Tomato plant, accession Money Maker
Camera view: vertical (180 deg); turntable rotation: 330 degrees
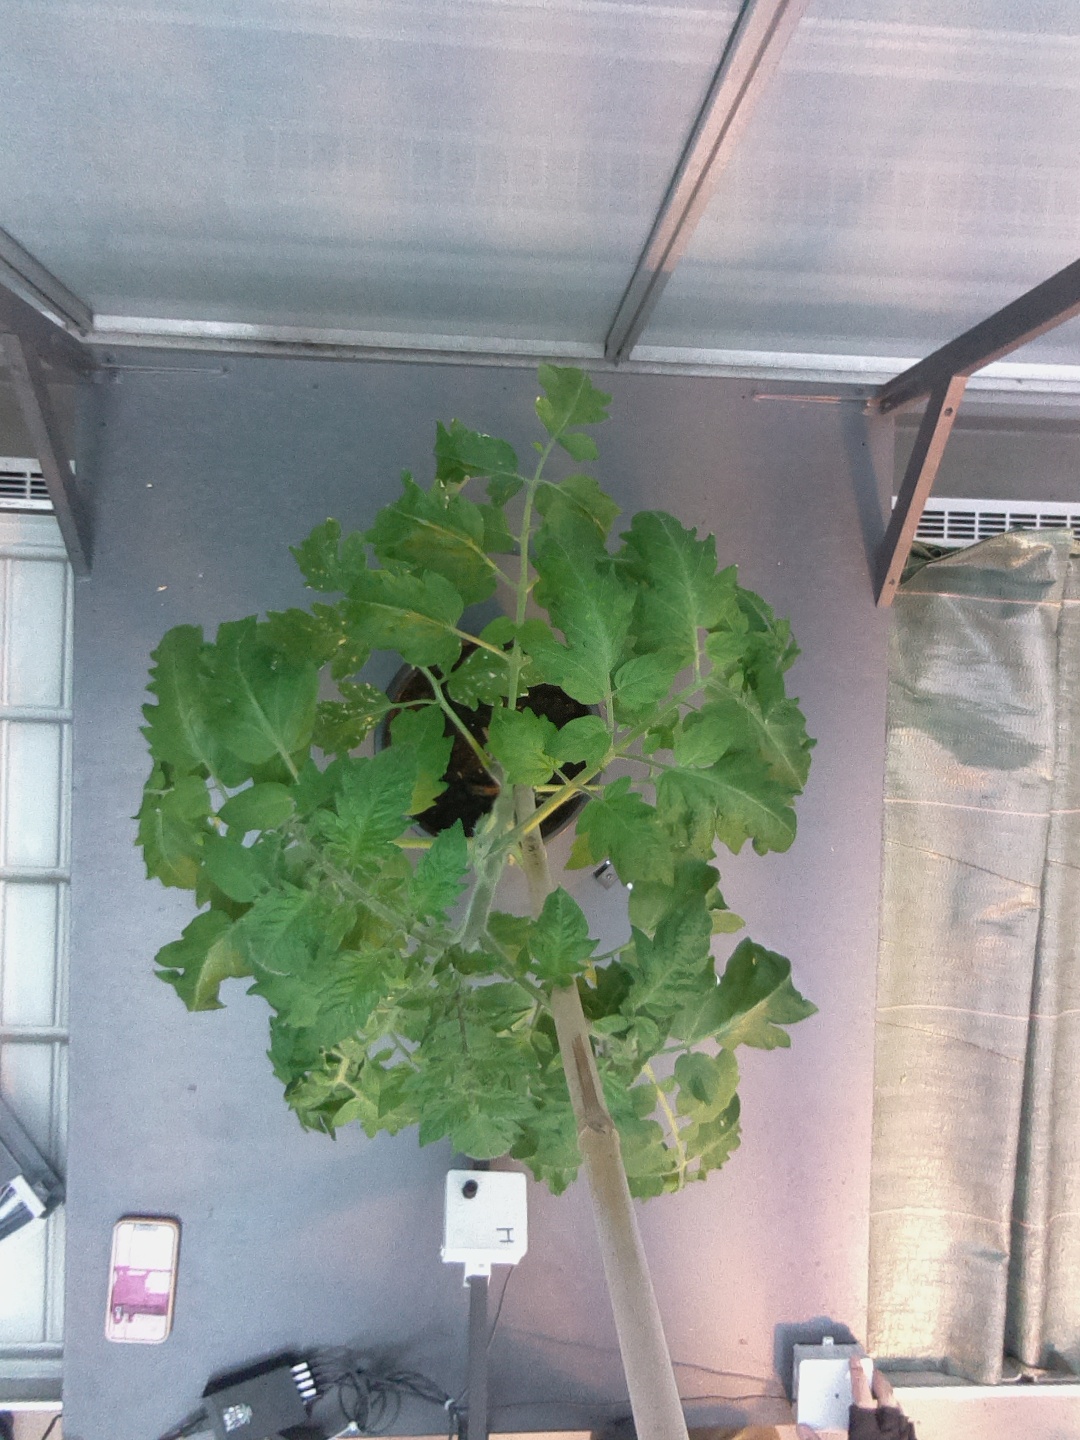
BBCH growth stage 60: First flowers open